South West Rocks Pilot Station Complex

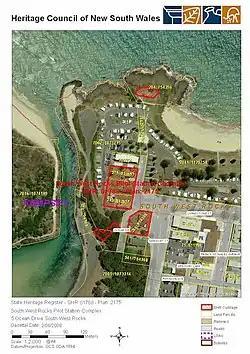
Heritage boundaries

South West Rocks Pilot Station Complex is a heritage-listed former pilot station at 5 Ocean Drive, South West Rocks, Kempsey Shire, New South Wales, Australia. It was built in 1902 by C. B. Smith. It was added to the New South Wales State Heritage Register on 2 June 2008.